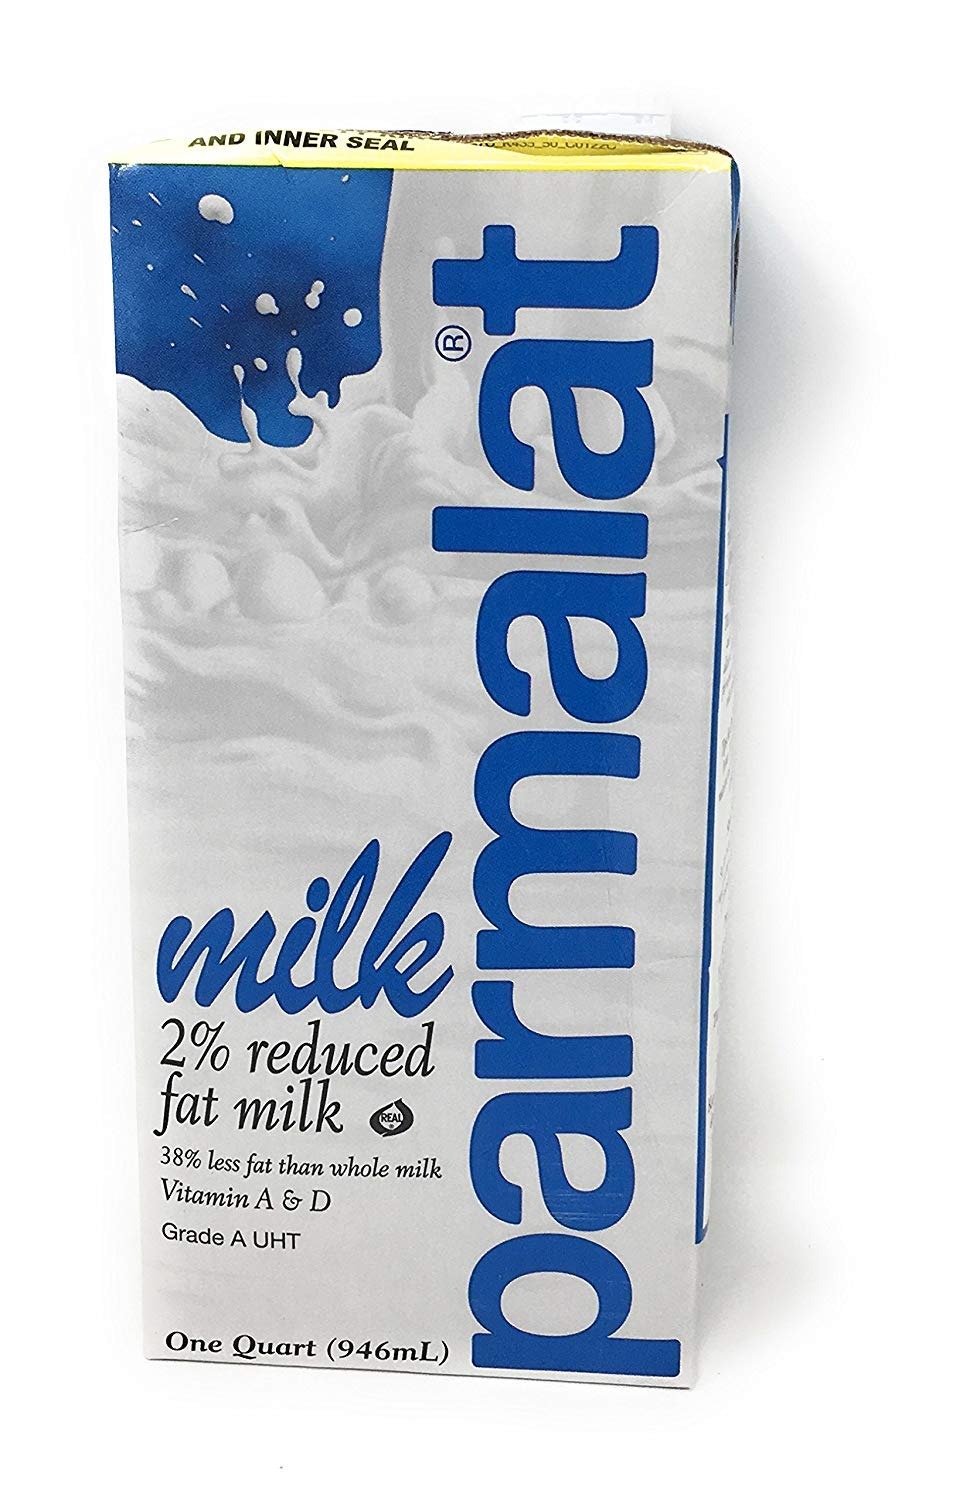
Item Name: Parmalat 2 % Reduced Fat Milk, 32 ounces (Pack of 5)
Value: 160.0
Unit: Fl Oz

Price: 3.13